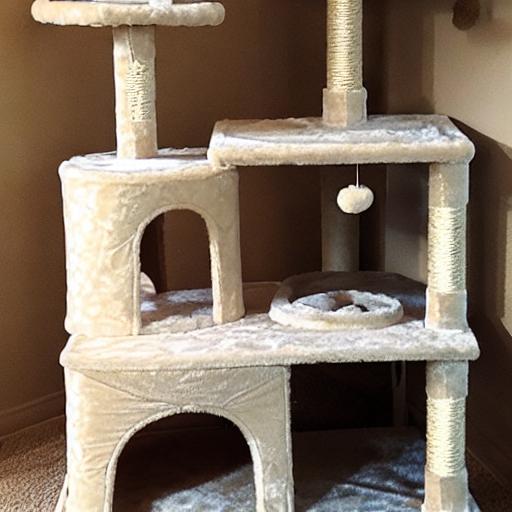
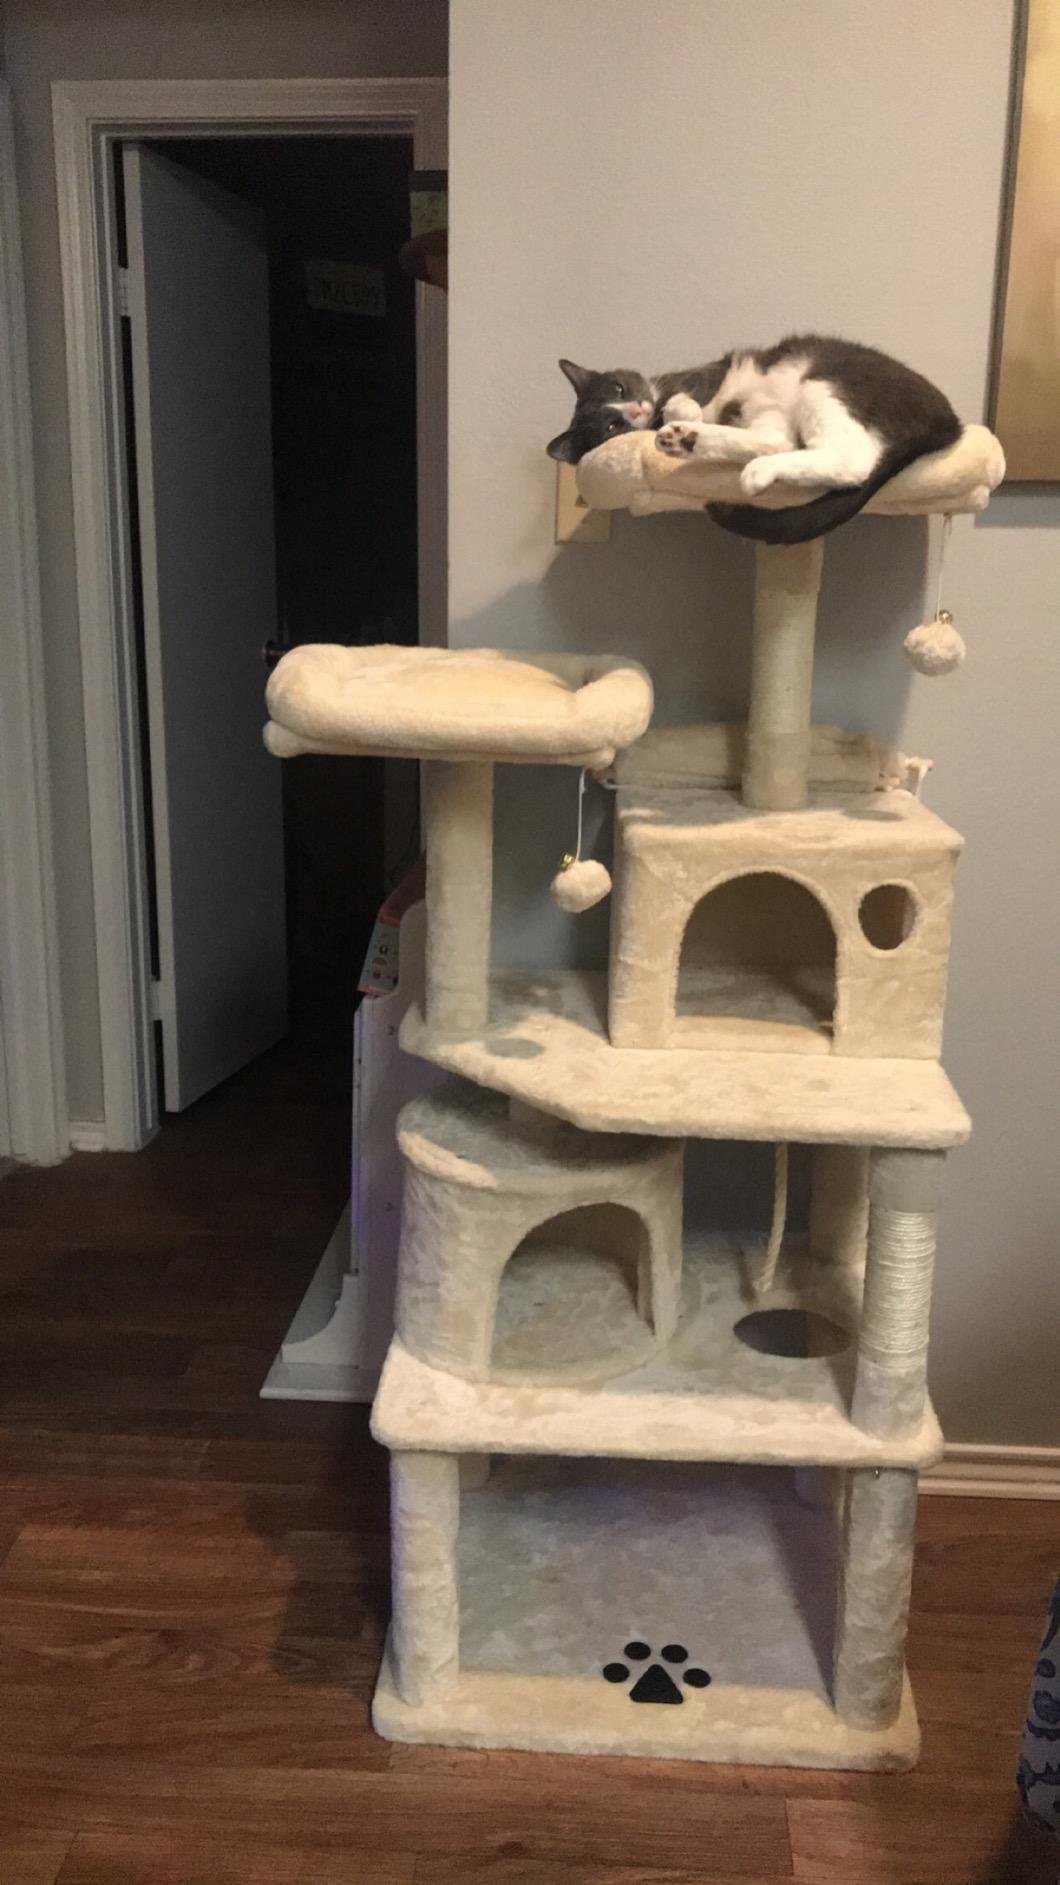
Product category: items_cat tree
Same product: no